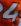
Number: 4